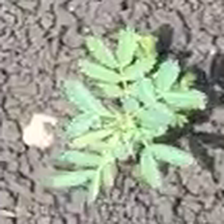
Weed species: Dwarf_cassia_(Chamaecrista pumila)